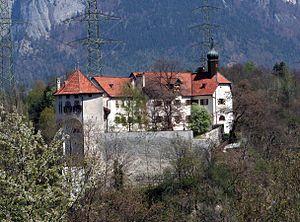
Le château de Rhäzüns est un château fortifié situé sur une hauteur à l'est du village de Rhäzüns dans le canton des Grisons. Il domine le cours du Rhin postérieur au-dessus d'un plateau de moraine de 65 mètres de hauteur et 25 mètres de largeur.